Microcotyle fistulariae

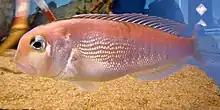
"Fistularia petimba" is the type host of "Microcotyle fistulariae"

The type-host is "Fistularia petimba" (Fistulariidae). The type-locality is the South China Sea.